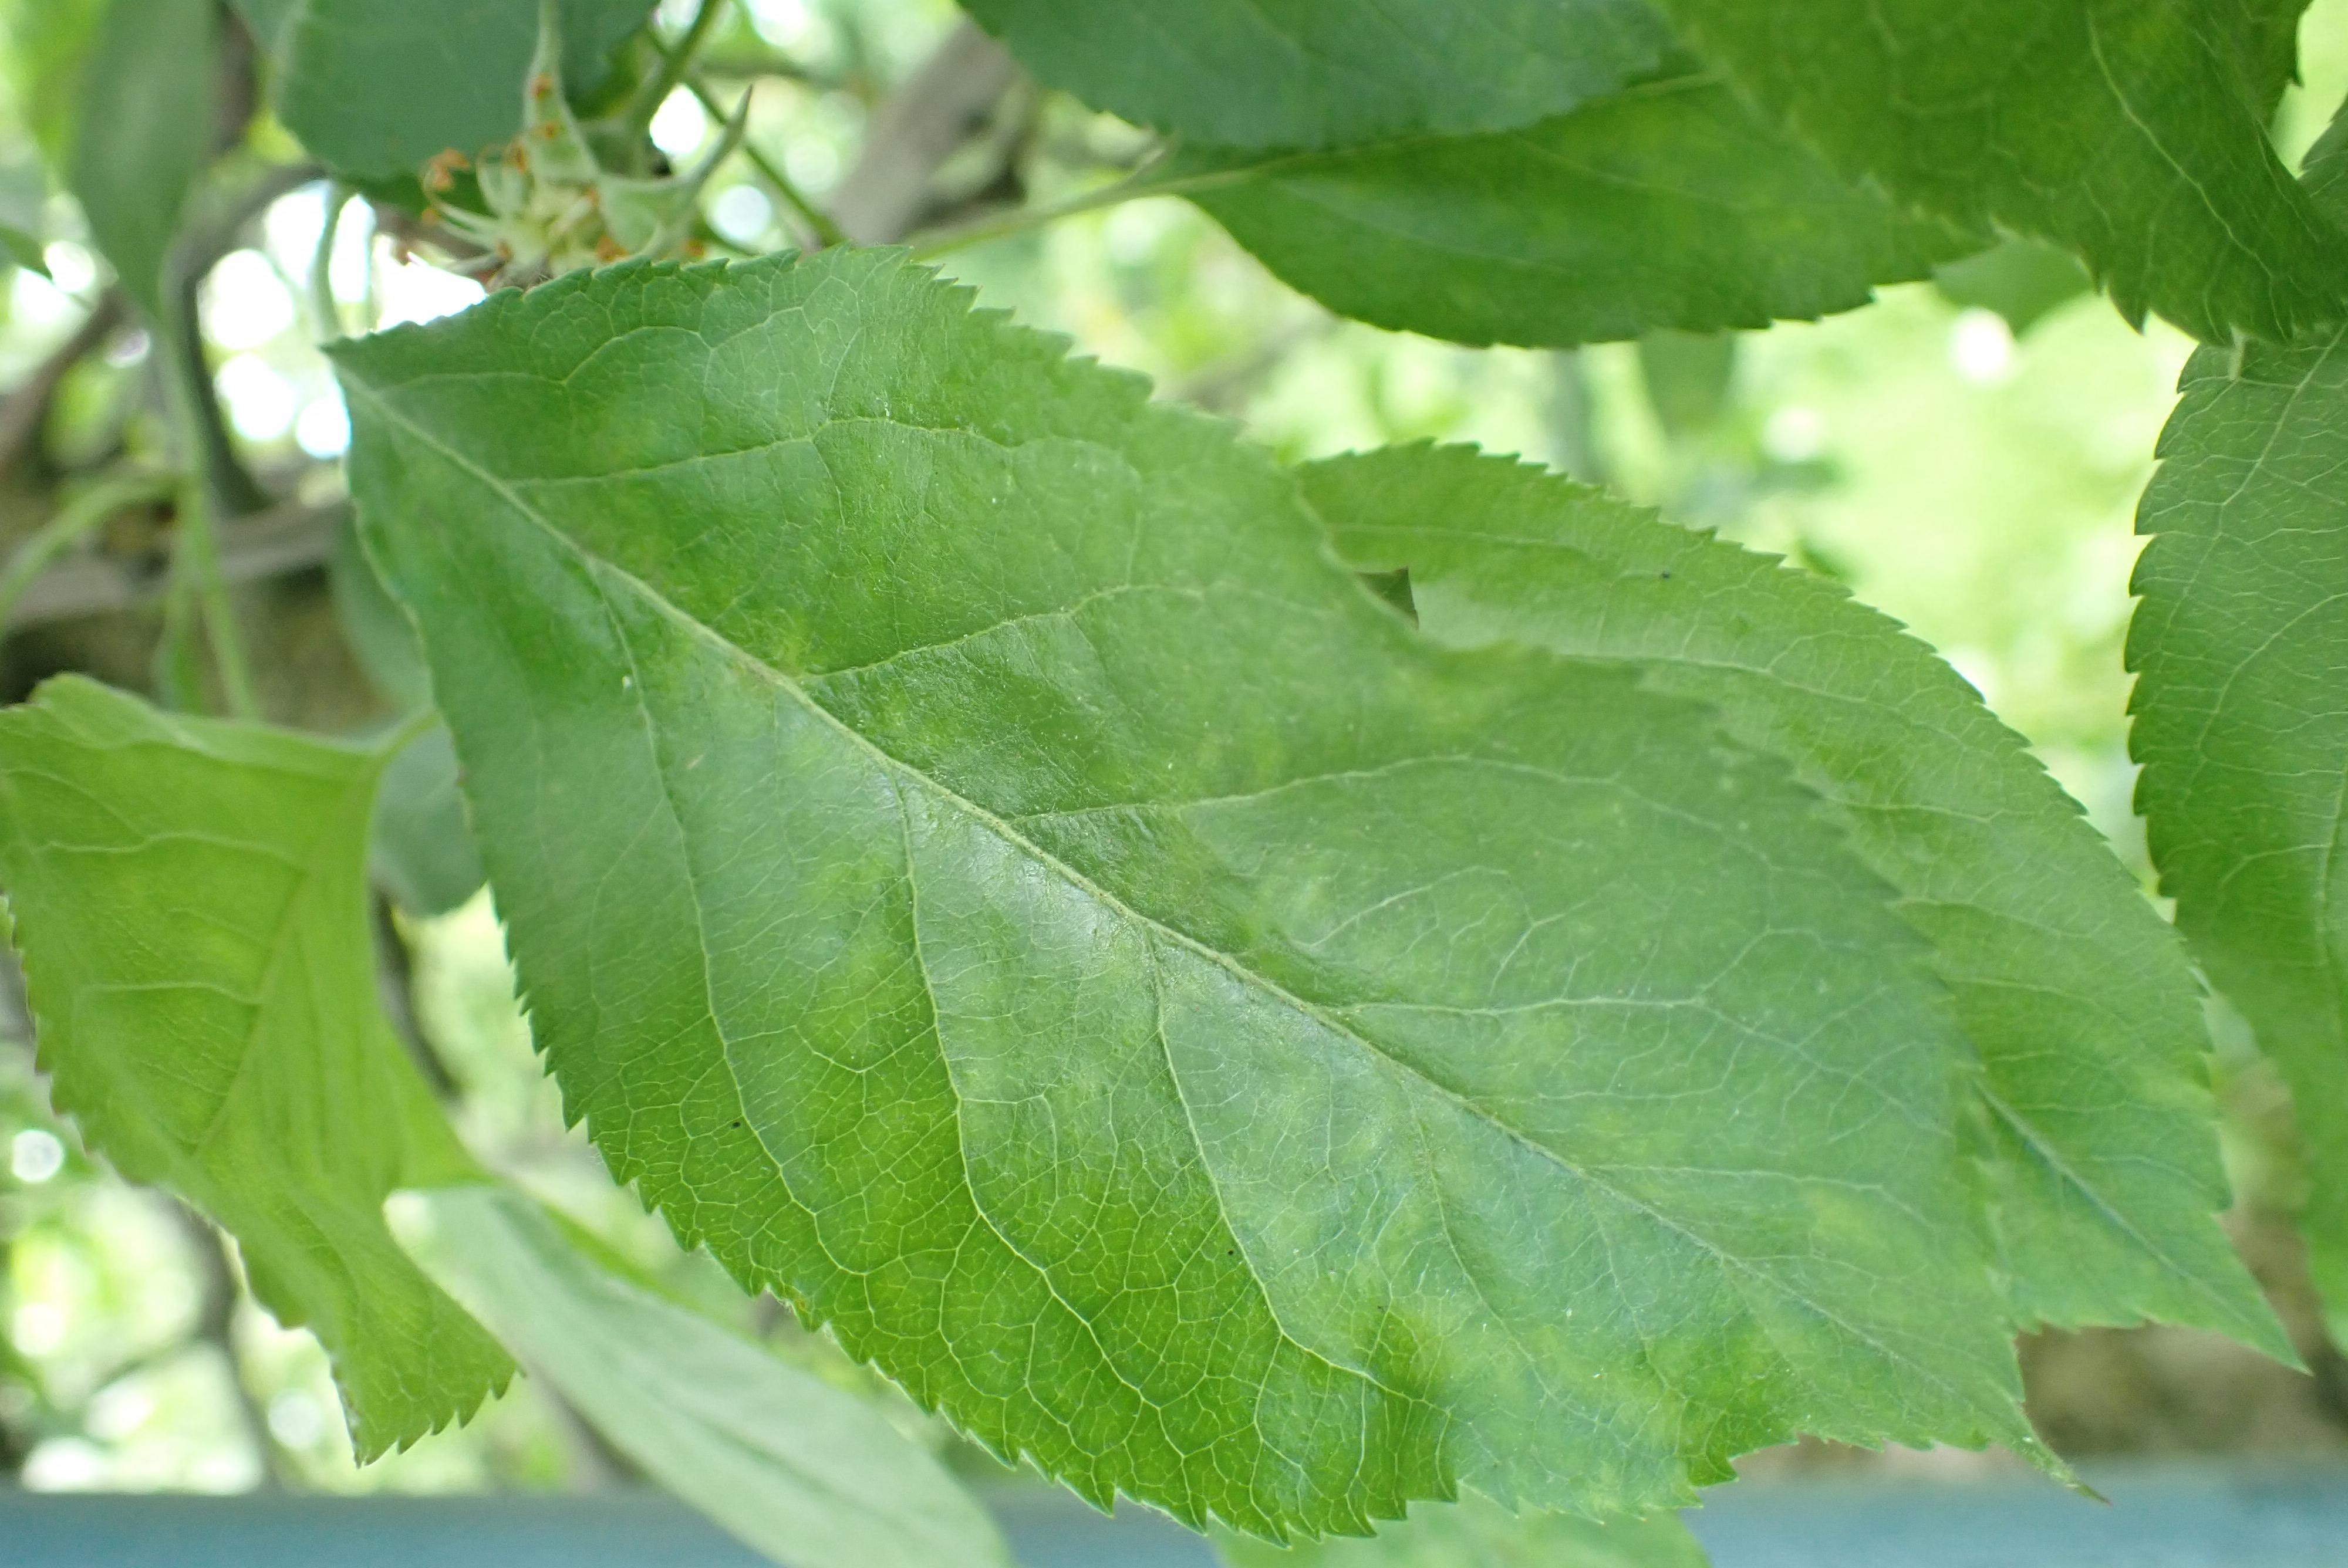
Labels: scab